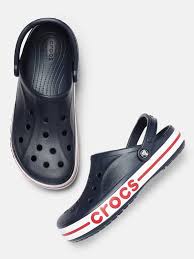
Label: Clog